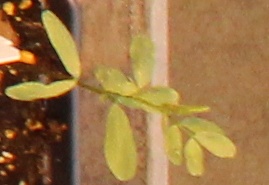
Label: Lentil